Tobias Andreae

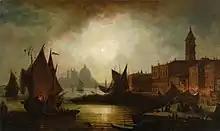
"Venedig bei Mondlicht: Blick vom mit Segelbooten belebten Bacino di S. Marco auf Molo rechts und S. Maria della Salute links", 1867.

Tobias Andreae, who was born at Frankfurt-am-Main in 1823, studied under J. Becker, and then went to Munich, where he made the acquaintance of Carl Rahl and Bonaventura Genelli. In 1853 he visited Italy, and painted landscapes, into which he occasionally introduced moonlight effects. Andreae died at Munich in 1873.